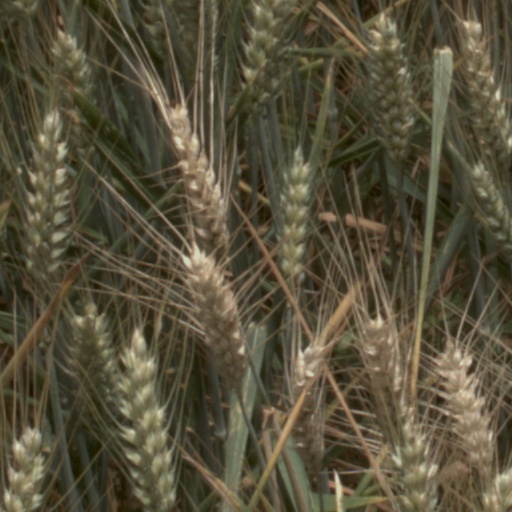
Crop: wheat